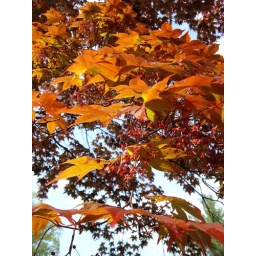
Japanese Maple - the leaves are a deep red but looked orange in the setting sun